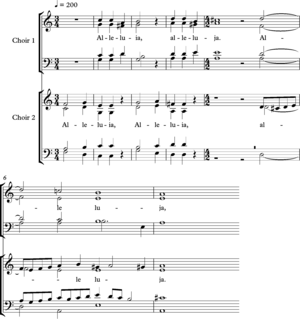
Dans le domaine musical, l'antiphonie est l'alternance de deux chœurs, à différencier du mode responsorial qui fait alterner un soliste et un chœur.